Charles Thomas (American football)

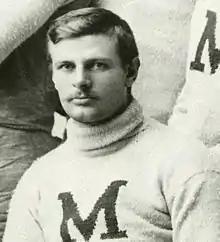

Charles Ladd Thomas (October 21, 1871 – September 19, 1920) was an American college football player and coach and newspaper reporter and editor. A native of Omaha, Nebraska, Thomas enrolled at the University of Michigan, where he played at the guard position for the Michigan Wolverines football teams of 1891 and 1892. After graduating from Michigan in 1893, Thomas returned to Nebraska, where he served as an assistant football coach at the University of Nebraska under Frank Crawford in 1893 and 1894. In 1895, he took over as Nebraska's head football coach, posting a 6–3 record. In 1897, Thomas was the head football coach at Nebraska Wesleyan University. From 1901 to 1902, he served as the head football coach at Arkansas, where he compiled a 9–8 record.